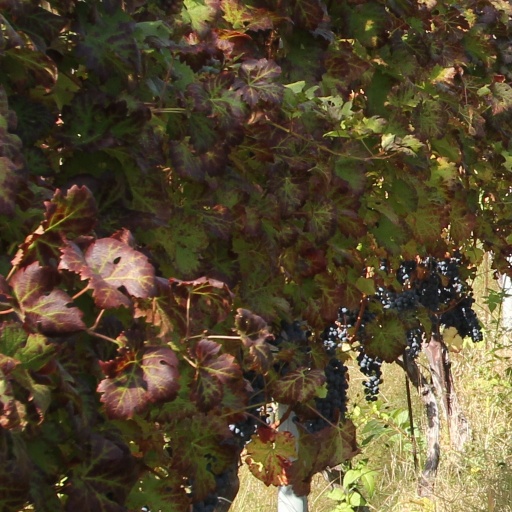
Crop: grape